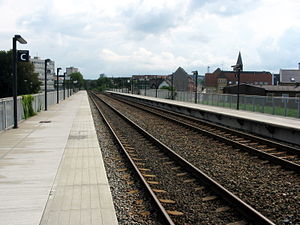
Aalborg Vestby Station
Aalborg Vestby Station i 2006
Aalborg Vestby Station
Aalborg Vestby Station er en jernbanestation i Aalborg.